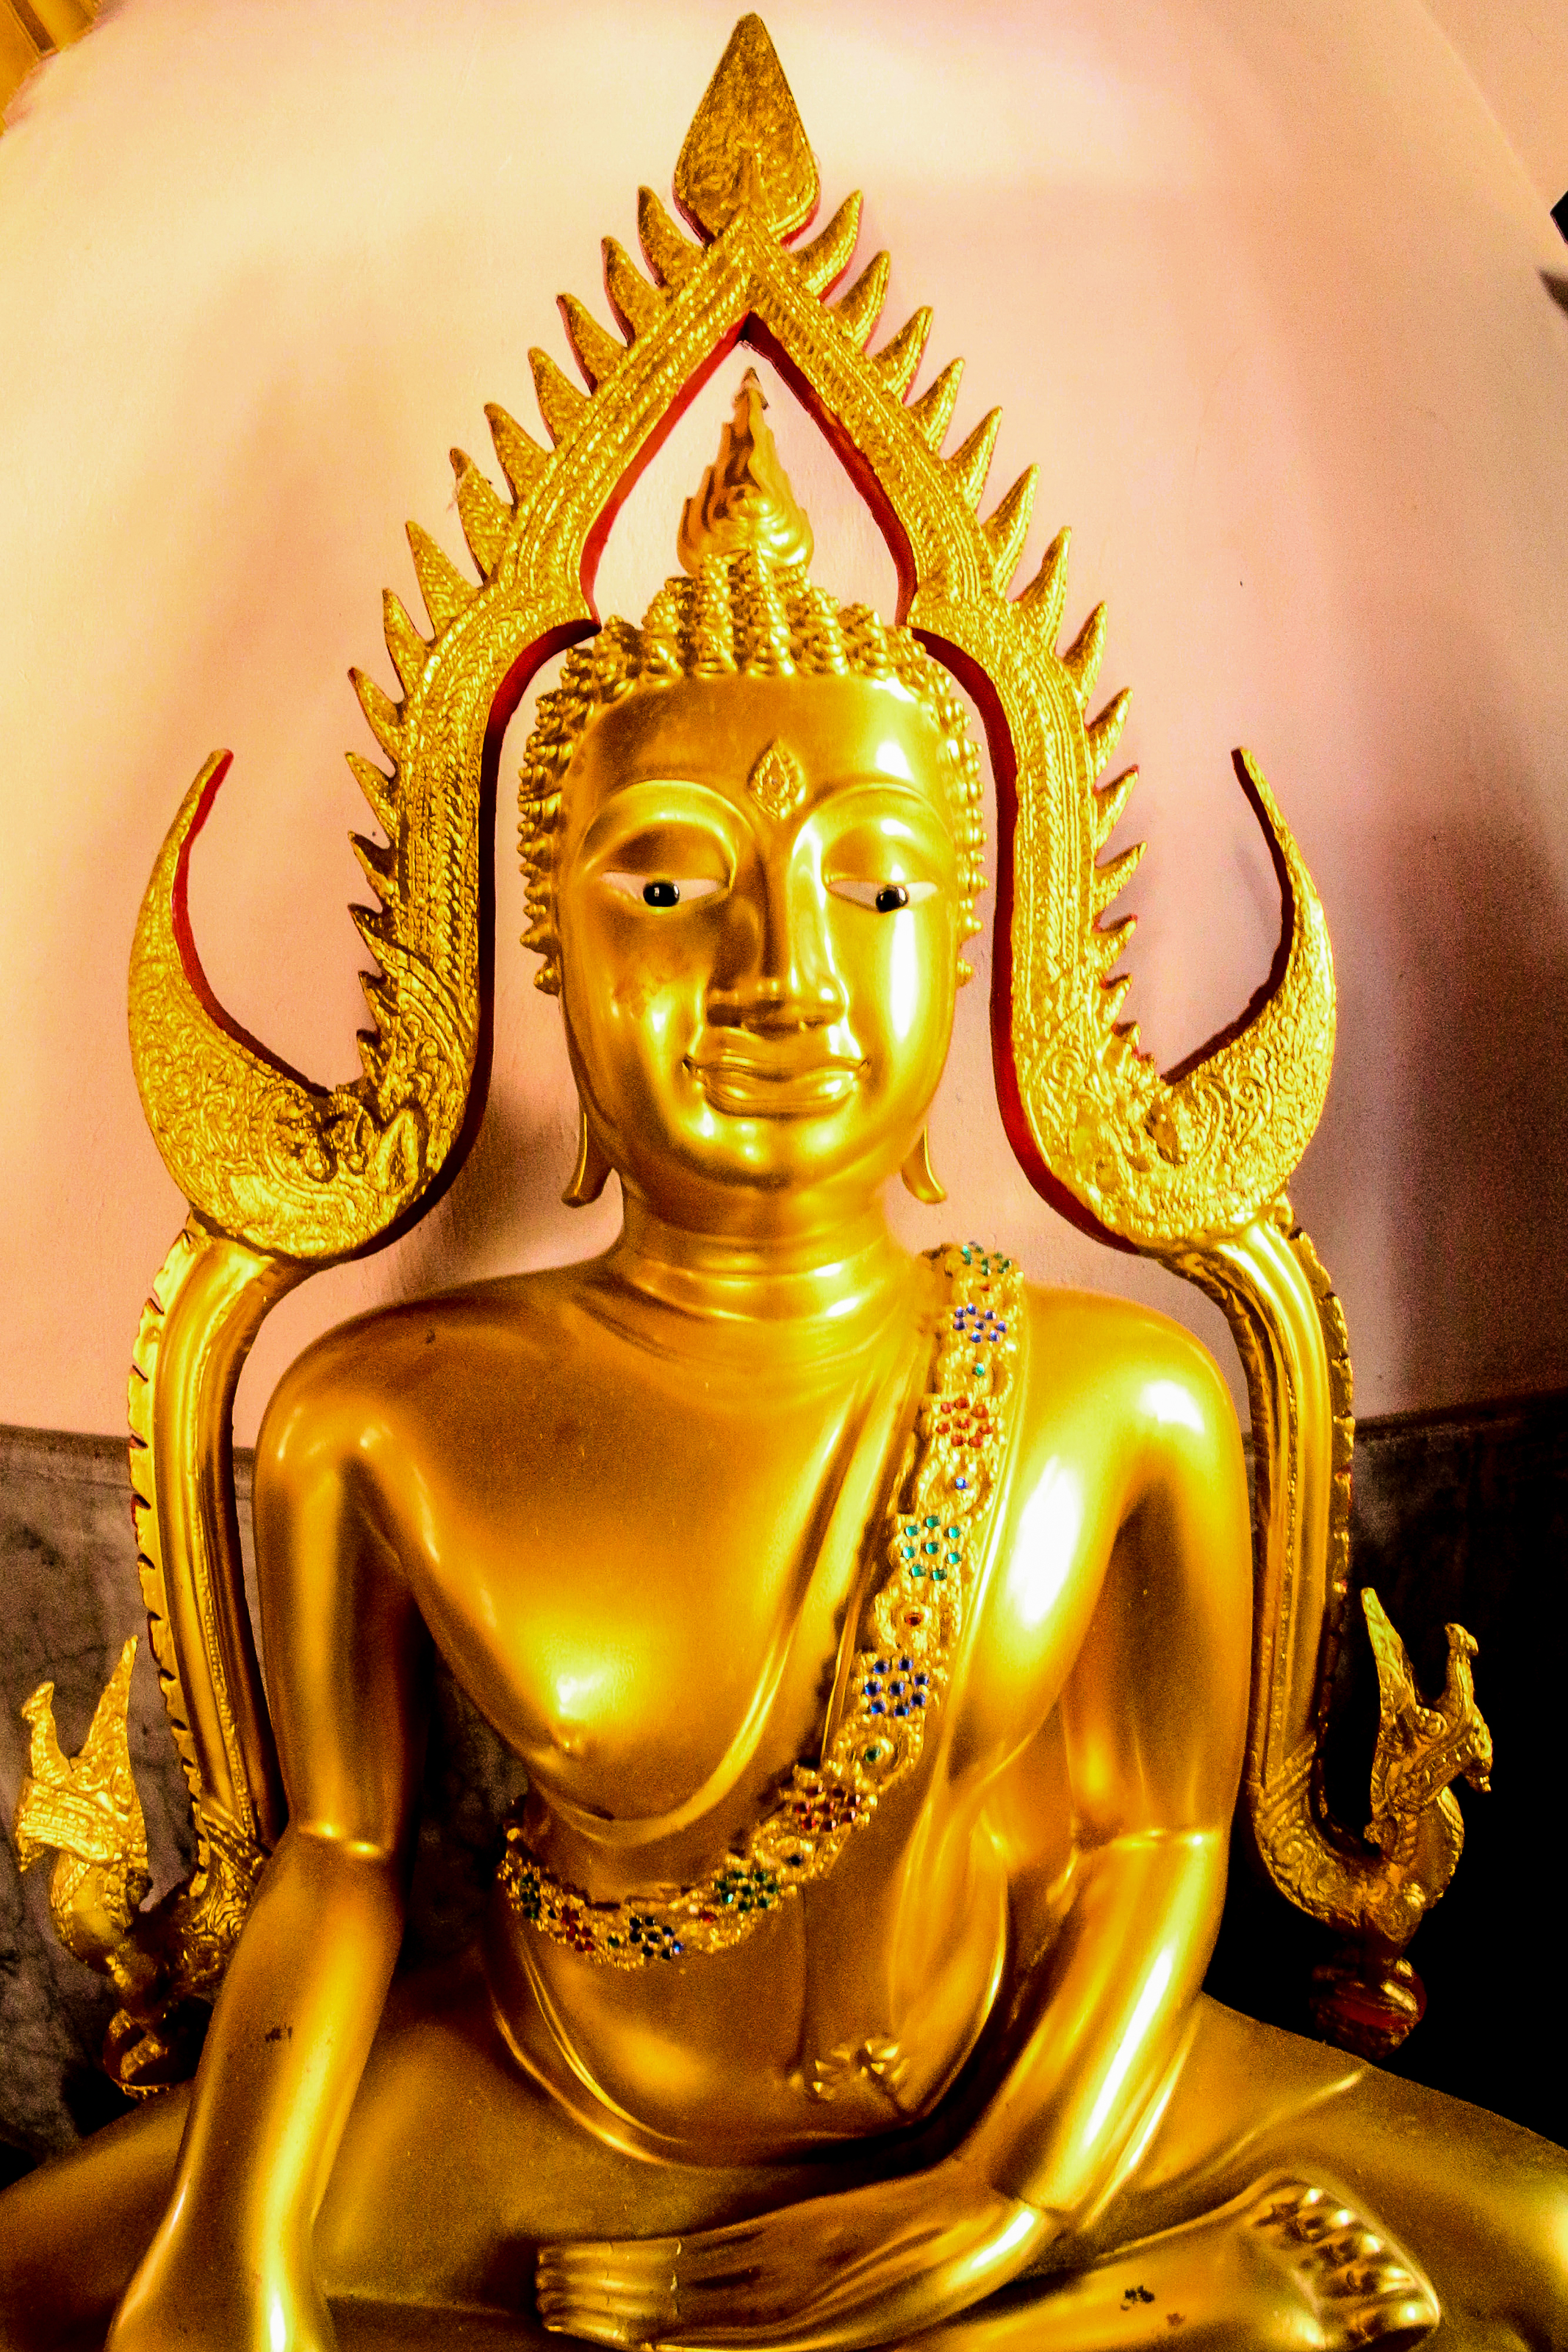
buddhism, statue, asia, religion, buddha, background, art, sculpture, buddhist, culture, thai, thailand, asian, gold, face, temple, old, white, religious, ancient, peace, meditation, head, faith, traditional, image, travel, peaceful, symbol, prayer, mythology, wat, metal, mythical creature, carving, place of worship